Papal mediation in the Beagle conflict

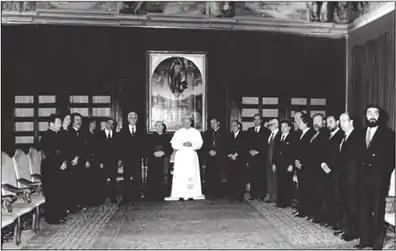
Pope John Paul II, the Chilean and the Argentine delegations at the beginning of the mediation, 1979. From left to right: Monsignor Faustino Saénz Muñoz, Susana Ruiz Ceruti, Counsellor Riccieri, Doctor Hortensia Gutiérrez Posse, General Ricardo Echeberry Boneo, Ambassador Carlos Ortiz de Rozas, Cardinal Antonio Samoré, Pope John Paul II, Monsignor Gabriel Montalero, Ambassador Enrique Berstein, Subsecretary Ernesto Videla, Julio Philippi, Ambassador Santiago Benadava, Helmut Brunner, Minister Counsellor Patricio Pozo, Patricio Prieto, Osvaldo Muñoz, Counsellor Fernándo Perez and Secretary Maximiliano Jarpa

Cardinal Antonio Samorè's principal assistant was the Spanish priest Monsignor Faustino Sainz Muñoz.